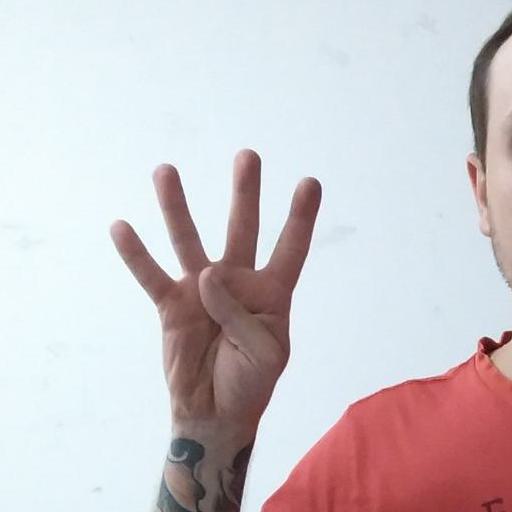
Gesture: four